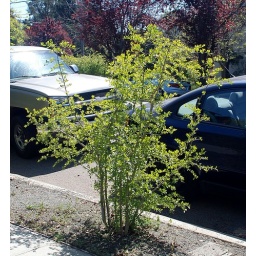
forestiera pubescens in sidewalk strip - whole plant